Aggregated diamond nanorod

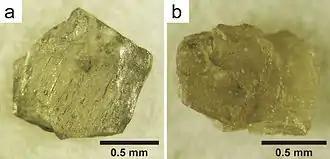
Natural nanodiamond aggregates from the Popigai impact structure, Siberia, Russia.

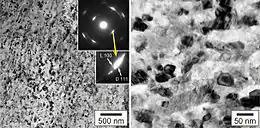
Internal structure of the Popigai nanodiamonds.

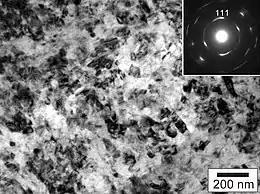
Internal structure of synthetic nanodiamonds.

Aggregated diamond nanorods, or ADNRs, are a nanocrystalline form of diamond, also known as nanodiamond or hyperdiamond.